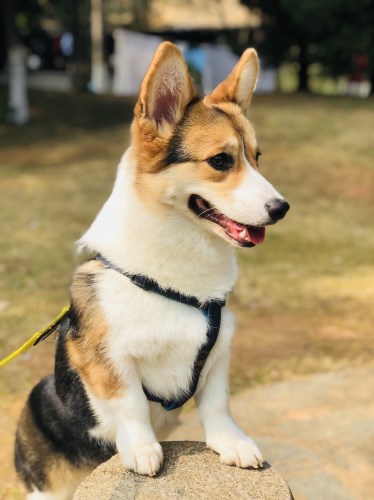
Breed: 2909-n000116-Cardigan